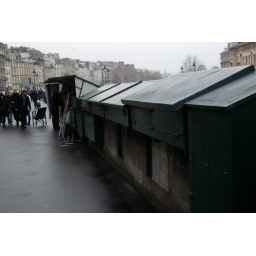
Imagine your office being "the green box by the Seine". Very cool!